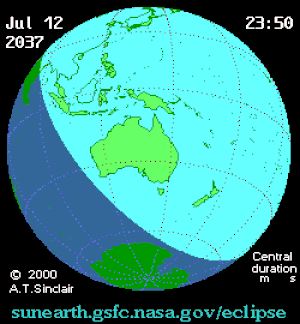
Une éclipse solaire totale aura lieu le 13 juillet 2037.